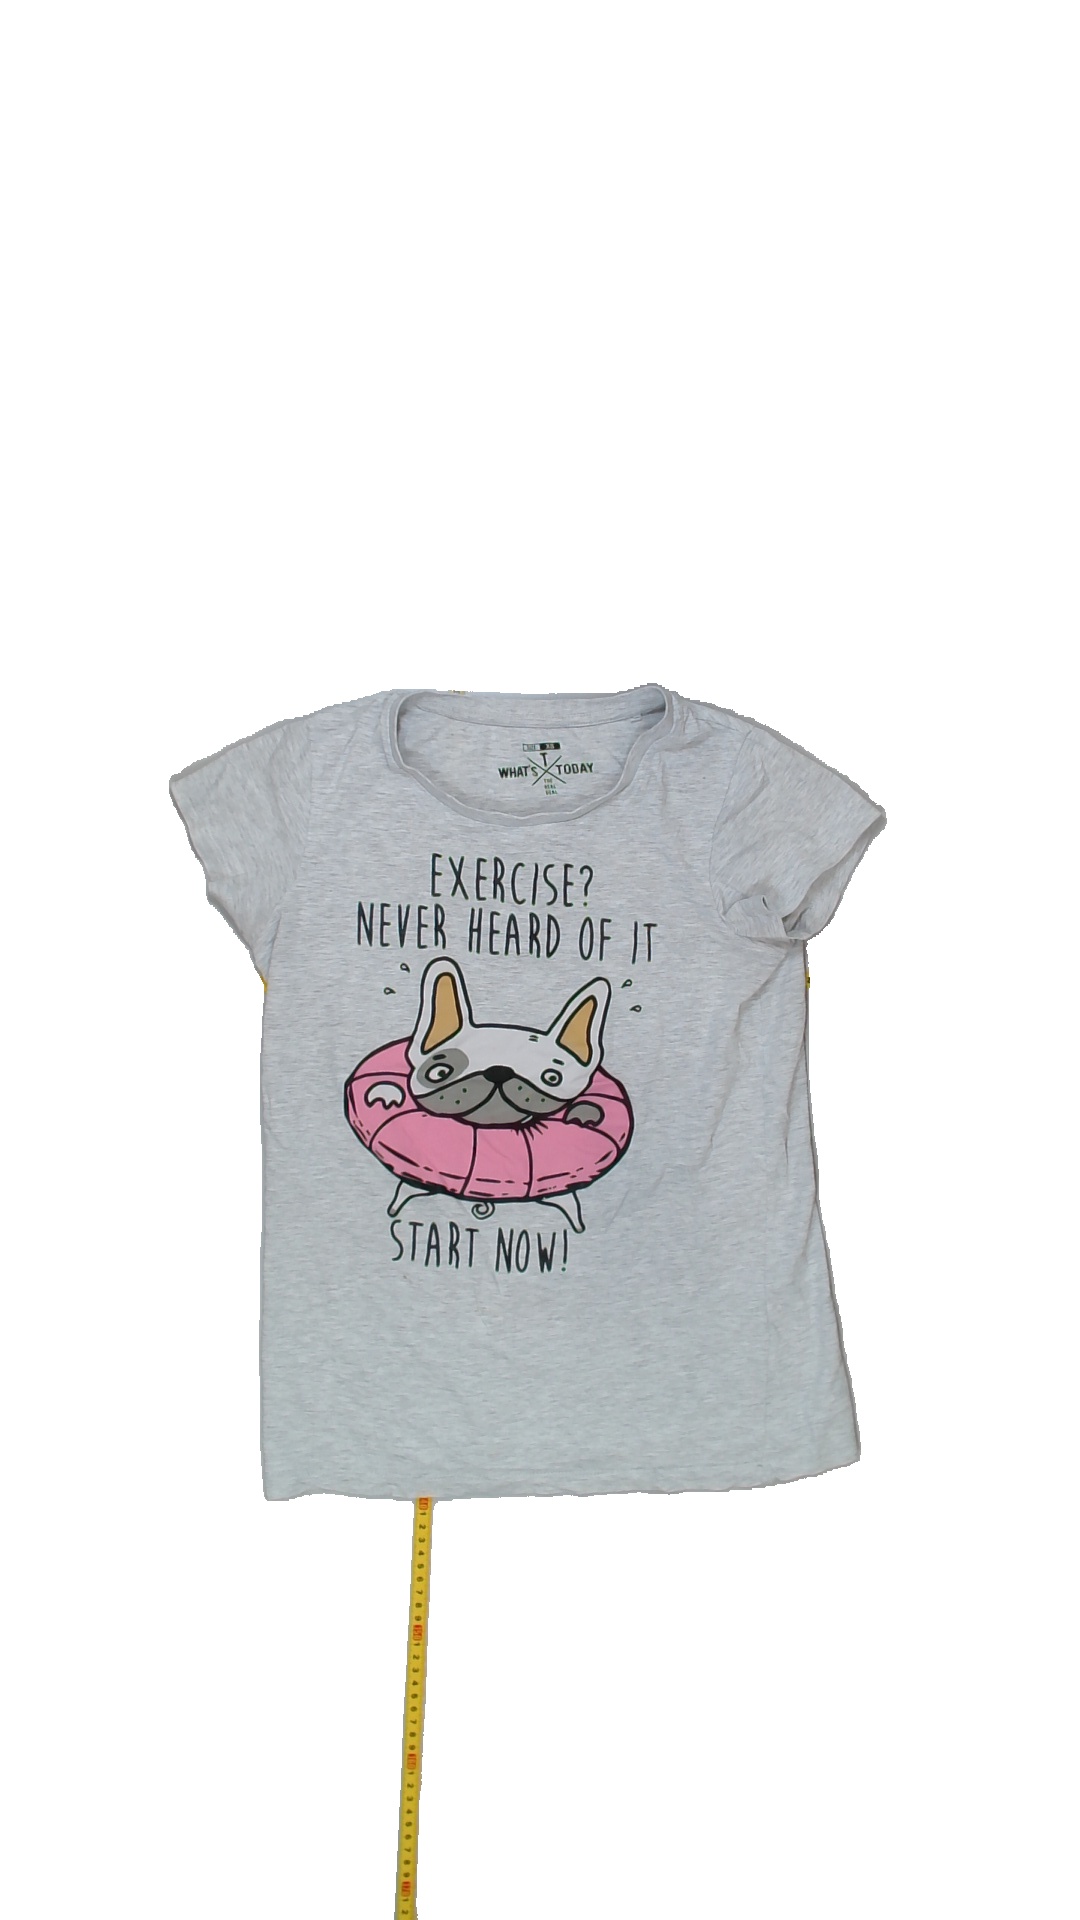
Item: T-shirt (Ladies)
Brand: Not Applicable
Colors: Grey
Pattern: Animal print
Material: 83%cotton 17%acryl
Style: No trend
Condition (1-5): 5
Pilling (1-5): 5
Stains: No
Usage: Reuse
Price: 50-100